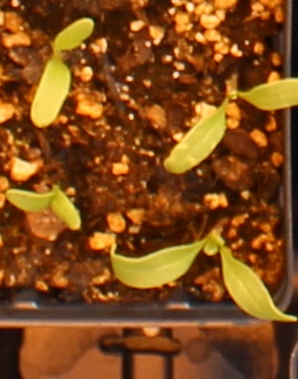
Label: Sugar beet